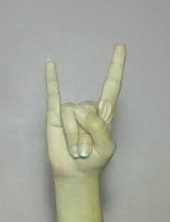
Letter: la